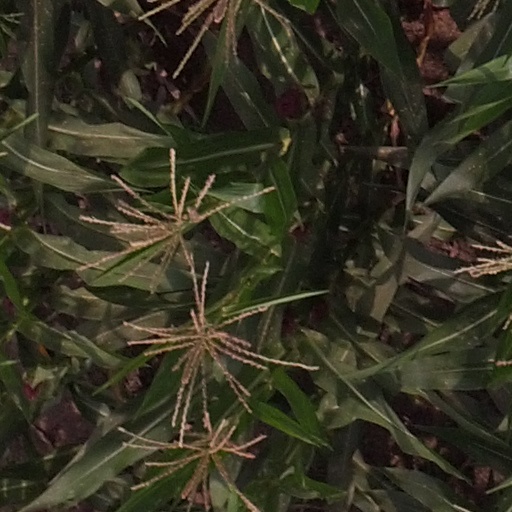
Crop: maize; corn